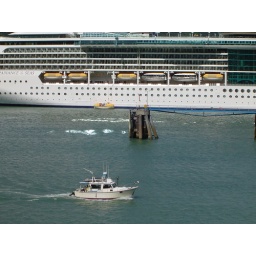
A cruise ship with a launch in the water and a fishing vessel in the foreground.